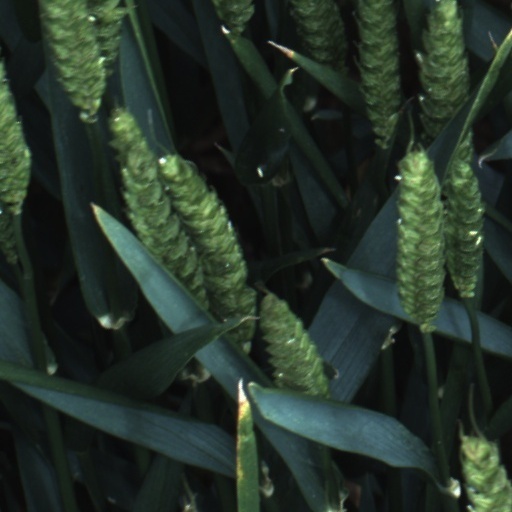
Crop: wheat